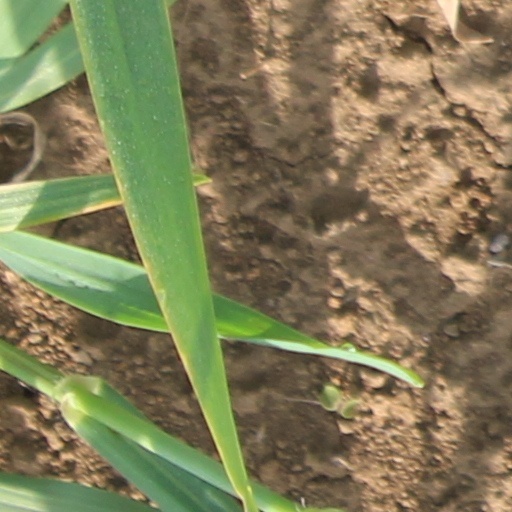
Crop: wheat